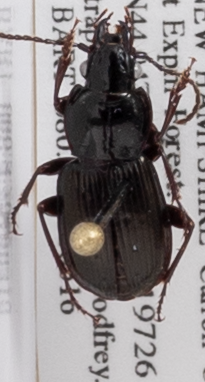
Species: Pterostichus pensylvanicus
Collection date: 2018-05-16
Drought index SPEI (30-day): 0.114
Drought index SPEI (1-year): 0.922
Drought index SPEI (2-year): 0.39